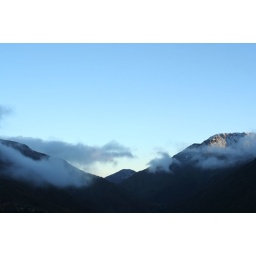
Low cloud over the mountains at Kasbah du Toubkal, March 2008